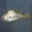
Label: trout